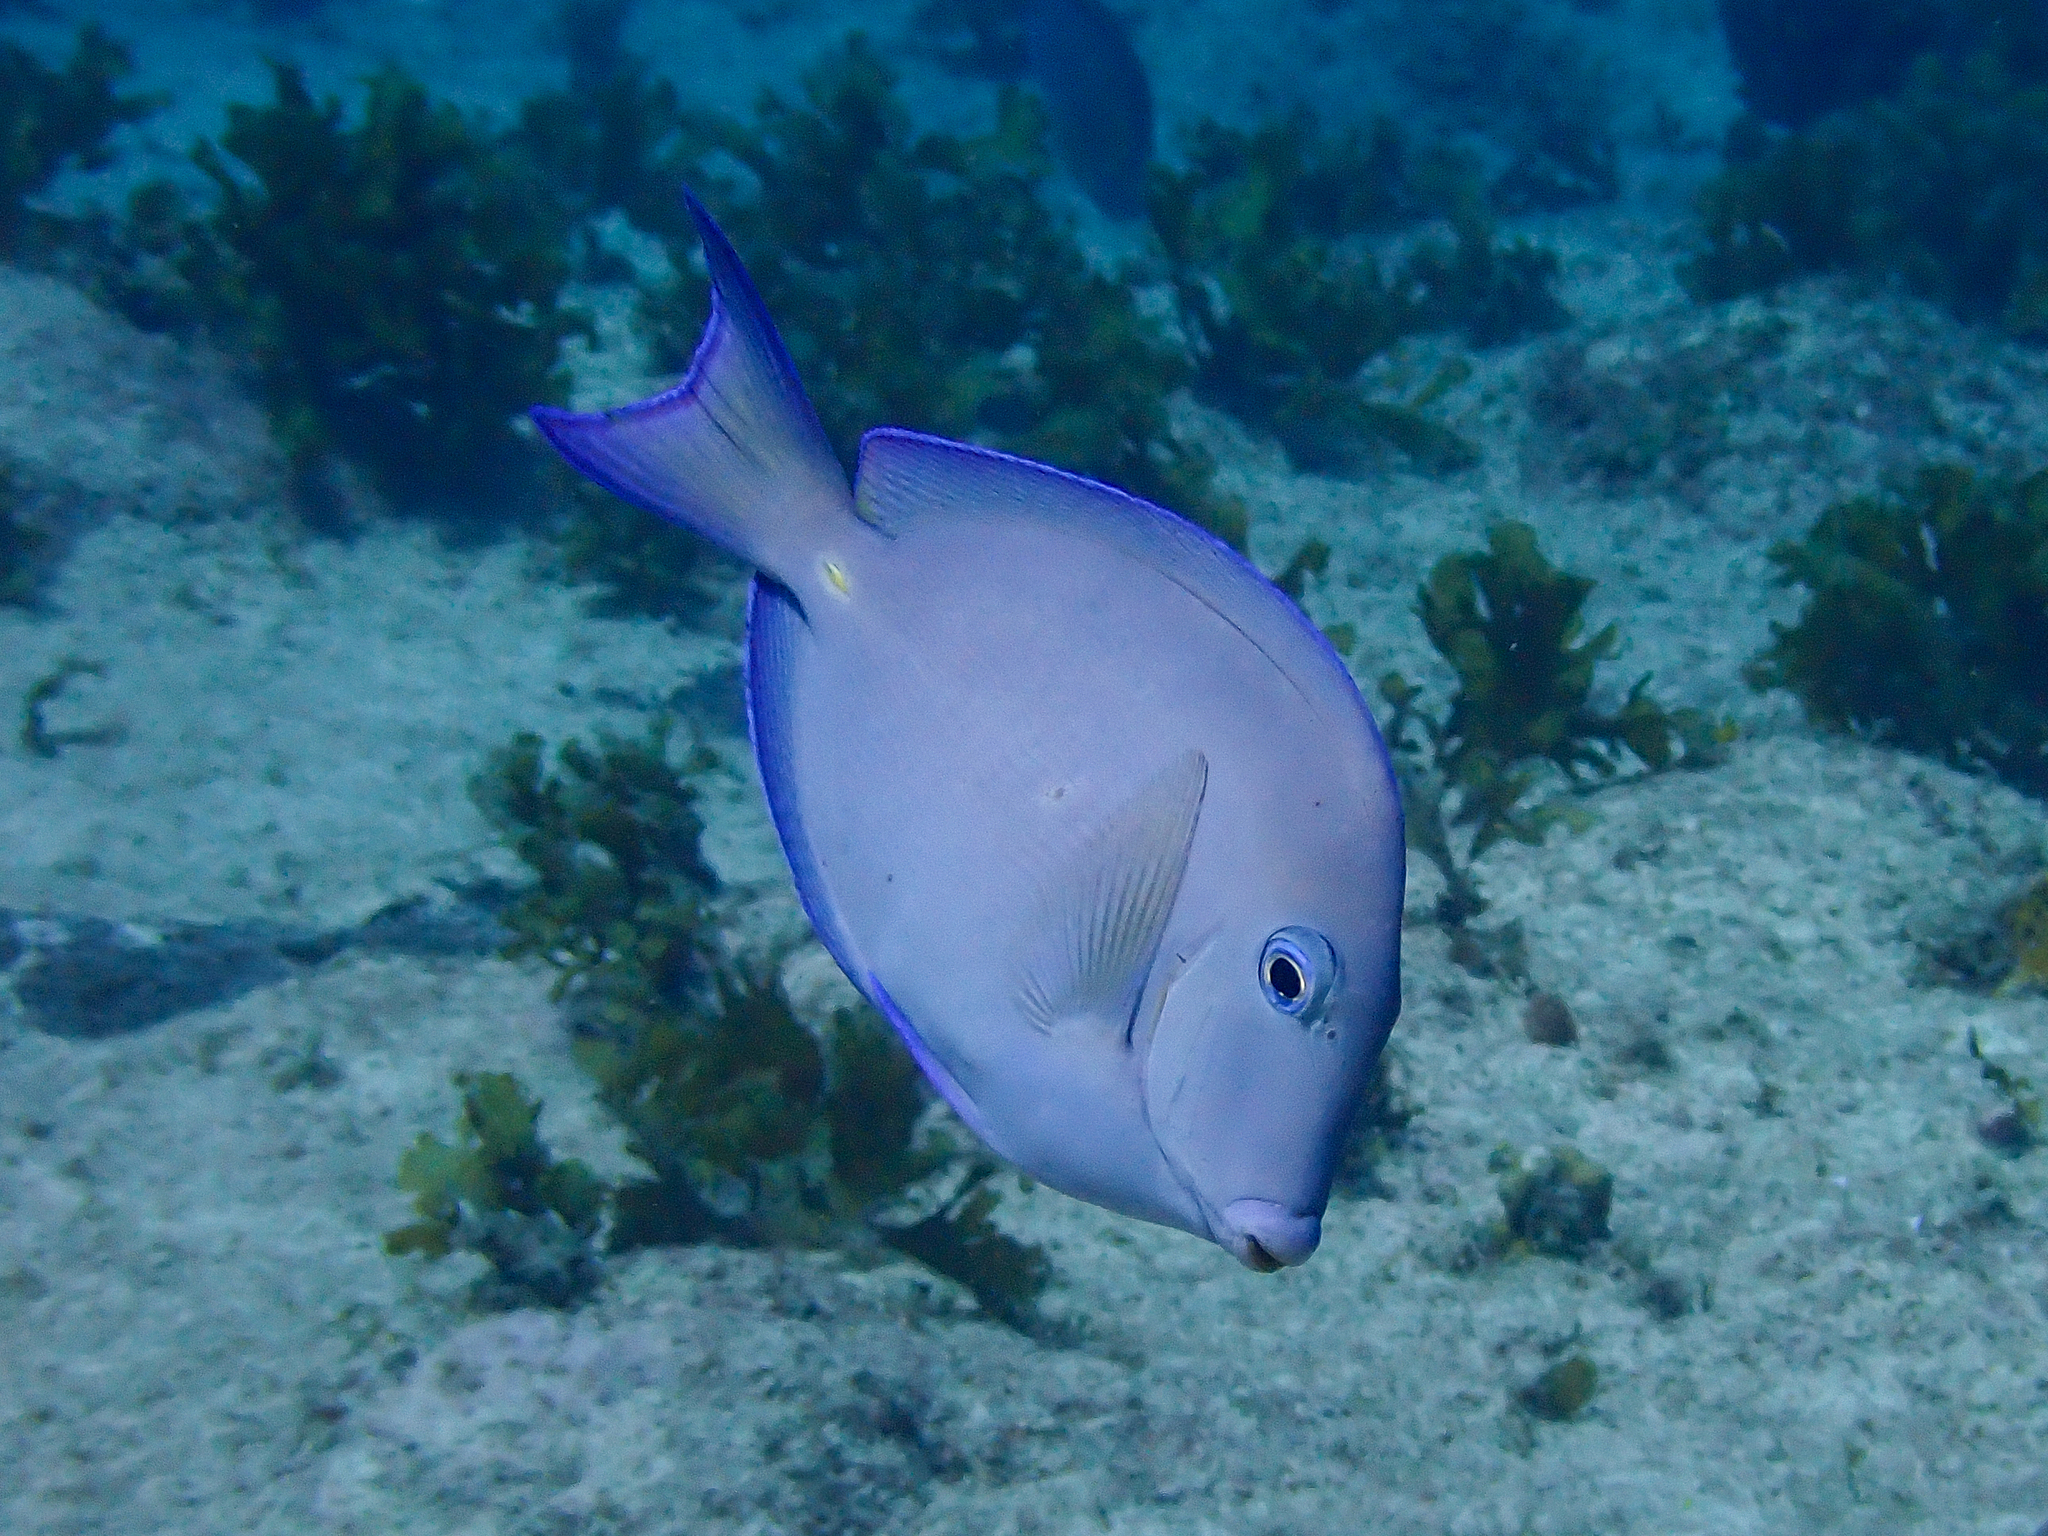
Acanthurus coeruleus (Atlantic Blue Tang)